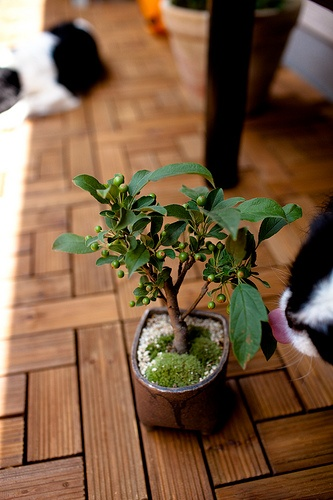
A vase with a plane on top of a tile floor.
A small plant with berries on it, in a pot on the ground and a cat licking the plant leaf.
A small potted bonsai plant is on the floor getting licked by a cat.
A little potted tree that is sitting on a wooden floor.
The small tree is growing in a ceramic vase.